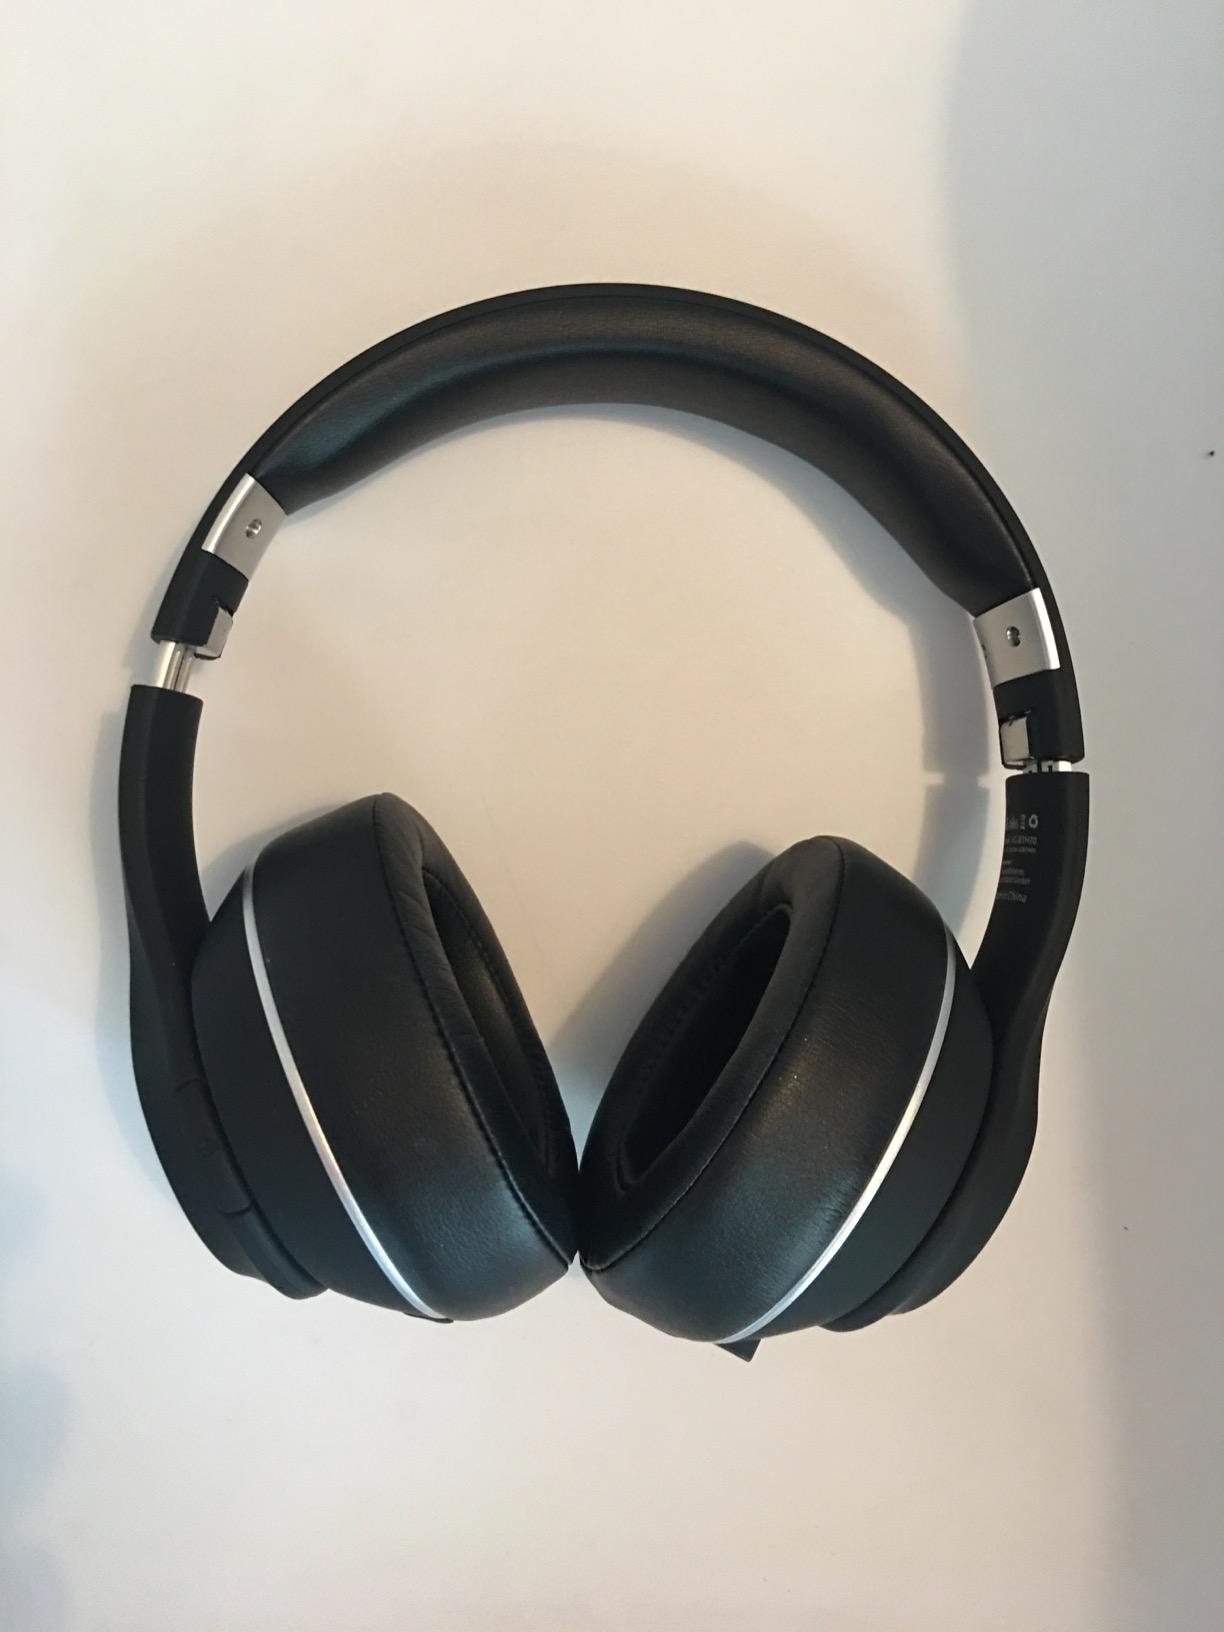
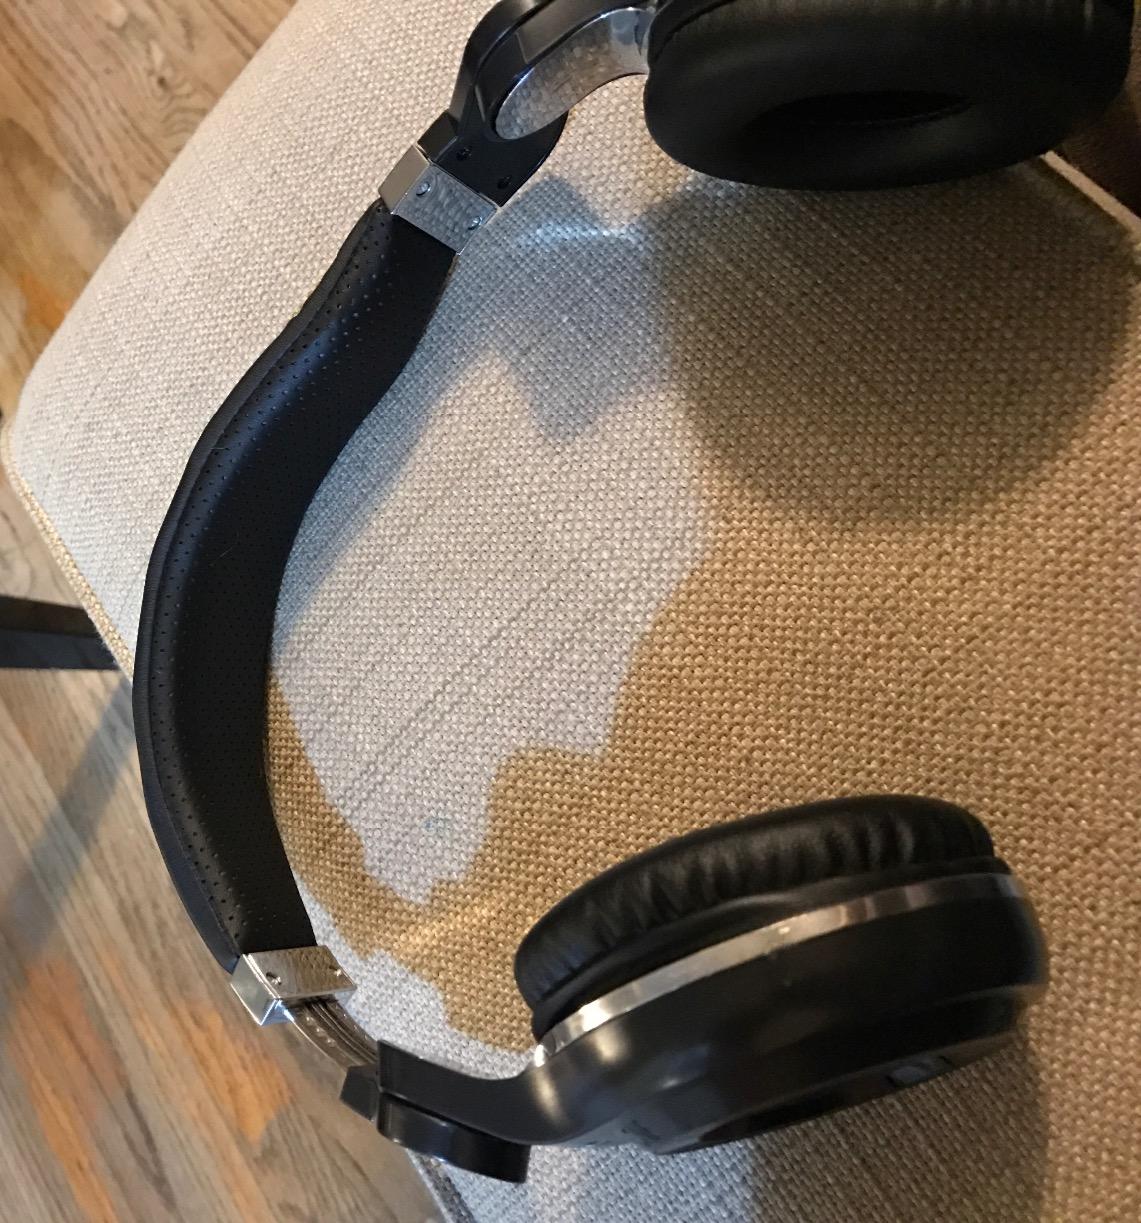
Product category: headphones
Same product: no